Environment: real
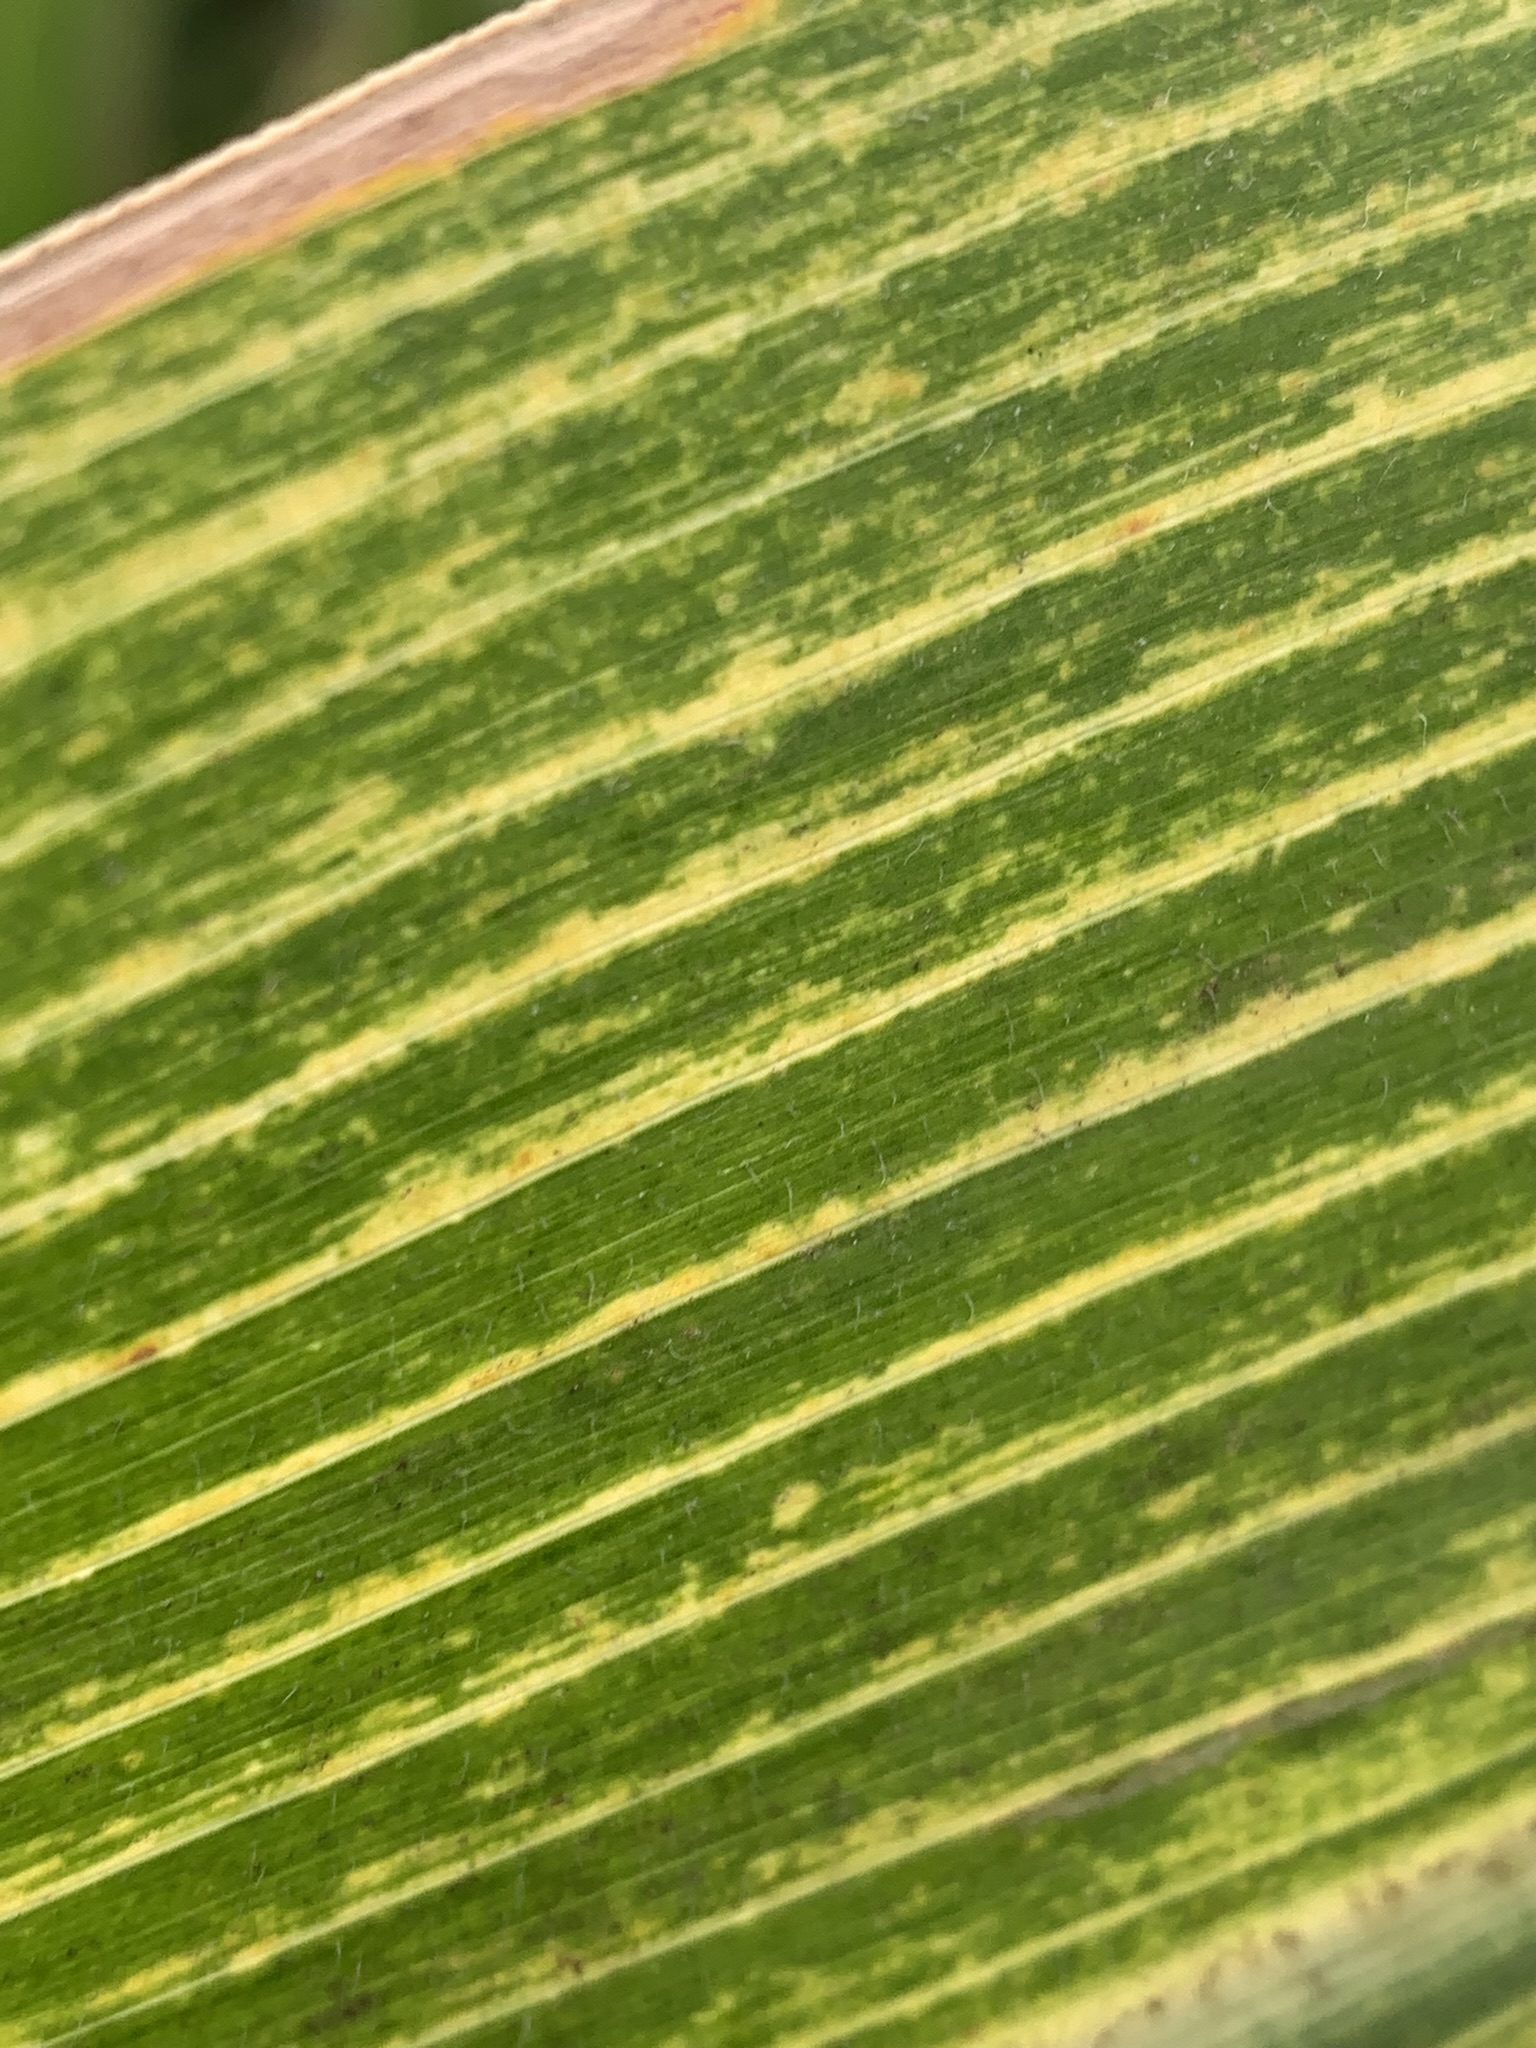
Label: lethal_necrosis